Wends of Texas

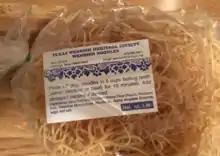
Bag of Wendish noodles, made by volunteers as a fundraiser for the museum.

Expanding land and economic opportunities enticed many to start new Wendish communities and churches throughout Texas and gradually throughout the United States. This intensified following the Second World War, with many Wendish families moving to cities across the world. During this time, Concordia University Texas began studying and documenting the Texas Wends and their journey, leading to the development of the Texas Wendish Heritage Museum near the original St. Paul Church, Cemetery, and Picnic Ground. This study began to bring the Wends back together, represented by a Wendish Festival started in 1988 and is still continuing. In the 1990s, the Wends began organizing trips to the Domowina and have sustained relations with the residing Wends of Lusatia.